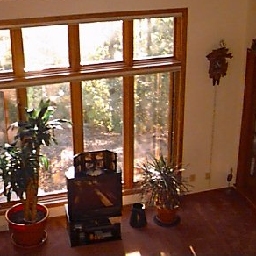
Room type: livingroom